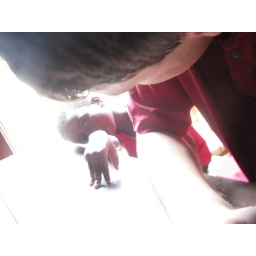
This is the girl in the pink shirt. Leslie's donation will fund her education